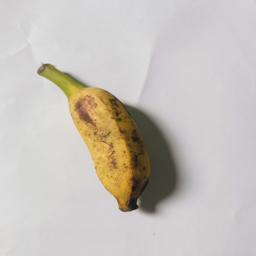
Banana variety: Bangla Kola